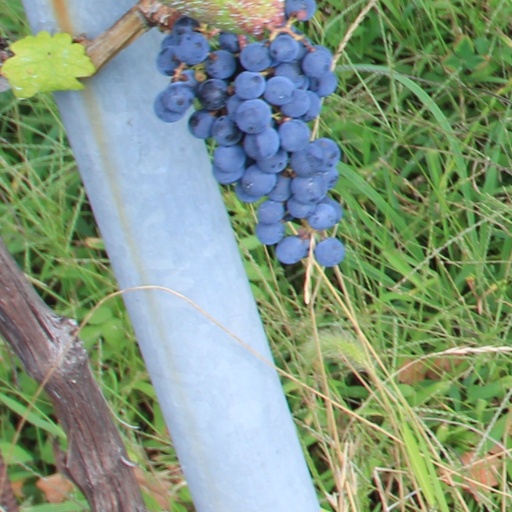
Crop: grape